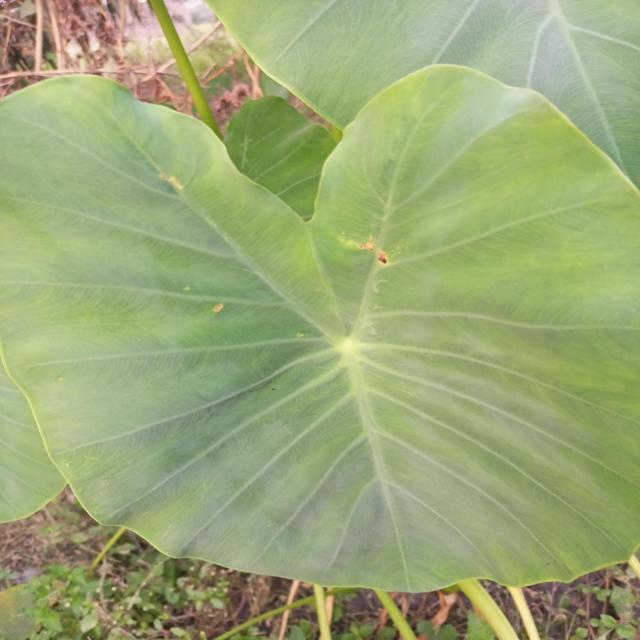
Label: Early_Blight